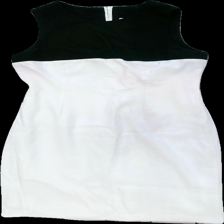
View: front
Type: Dress
Category: Ladies
Brand: Not in the list
Brand text on label: No1
Colors: White, Black
Material: 57% polyester 43% cotton
Cut: Regular
Size: 40
Season: All
Damage location: middle center
Damage 2 location: middle right
Damage 3 location: bottom right
Price range: 50-100
Recommended usage: Reuse
Description: vit och svart klänning